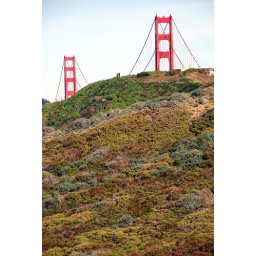
the golden gate bridge over baker's beach in the presidio - san francisco, california